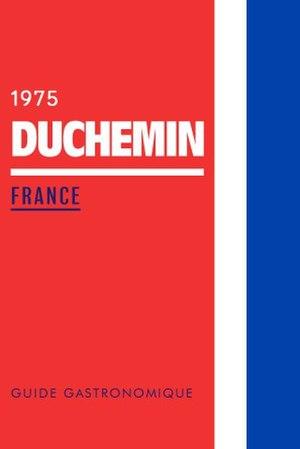
La couverture du Guide Duchemin de l'année 1975, tiré du film français L'Aile ou la Cuisse (1976).
Le Guide Michelin, souvent surnommé Guide rouge, est un livre sous forme d'annuaire et guide gastronomique hôtelier et touristique lancé au début du XXᵉ siècle par la société des pneumatiques Michelin, qui en est toujours l'éditeur et le revendique en ornant sa couverture du célèbre Bibendum.
L'Aile ou la Cuisse est un film français réalisé par Claude Zidi et sorti en 1976.